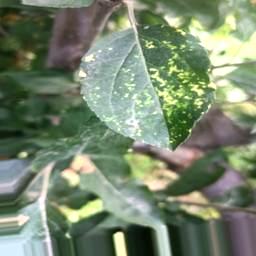
Label: Apple_Mosaic